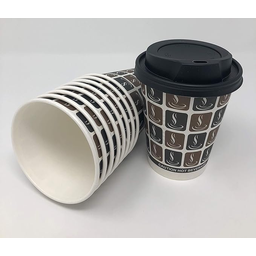
Label: paper